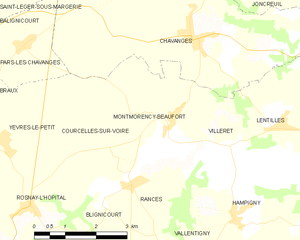
Carte des communes françaises: Montmorency-Beaufort